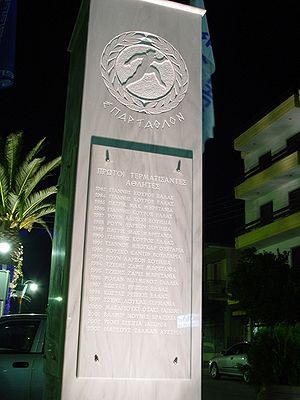
Spartathlon
Monumentet i Sparta med navnene på alle vindere af of Spartathlon
Spartathlon er et 246 kilometer langdistanceløb i Grækenland, som opstod som officielt løb i 1983